Lightning

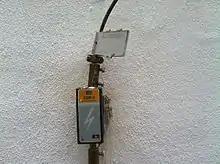
Lightning strike counter in a museum

The place on Earth where lightning occurs most often is over Lake Maracaibo, wherein the Catatumbo lightning phenomenon produces 250 bolts of lightning a day. This activity occurs on average, 297 days a year. The second most lightning density is near the village of Kifuka in the mountains of the eastern Democratic Republic of the Congo, where the elevation is around . On average, this region receives . Other lightning hotspots include Singapore and Lightning Alley in Central Florida.